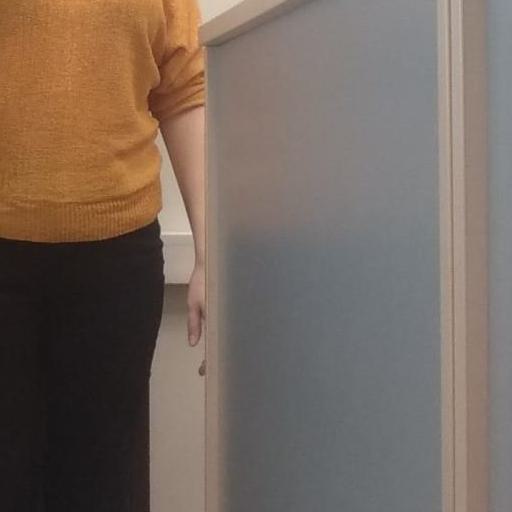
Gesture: no_gesture